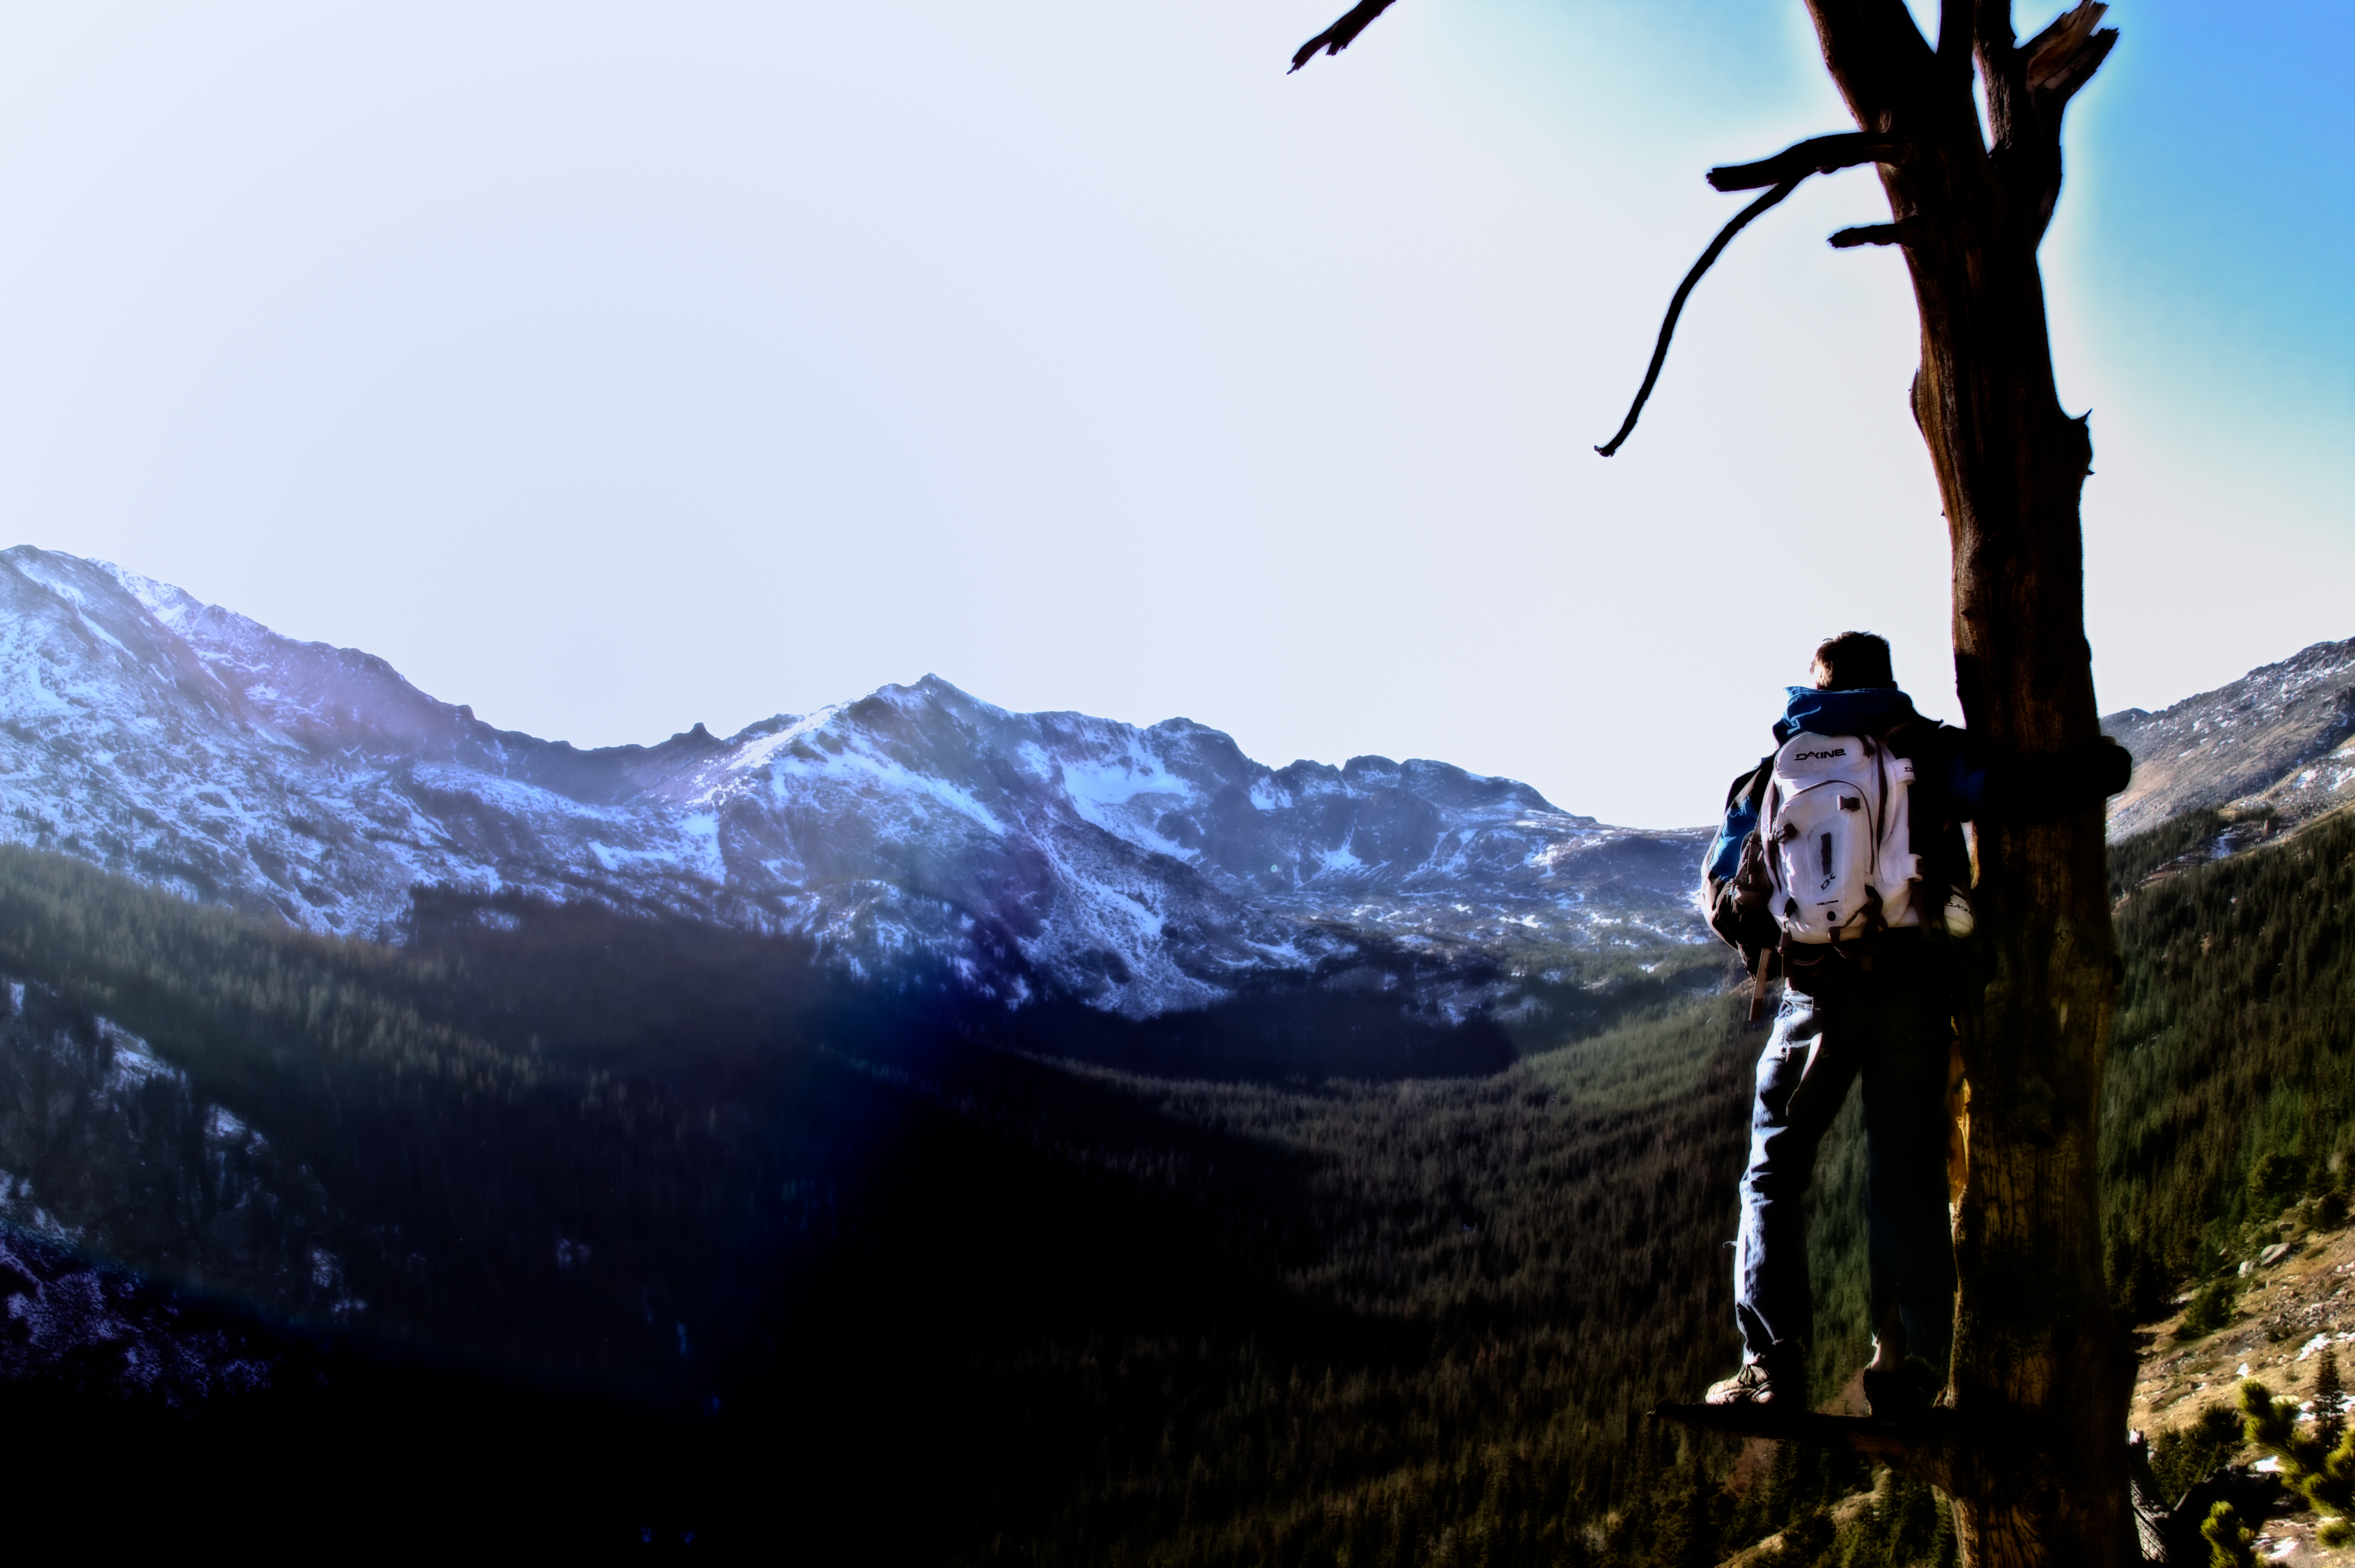
mountain, snow, adventure, mountain range, jumping, extreme sport, ridge, summit, mountaineering, sports, alps, mountainous landforms